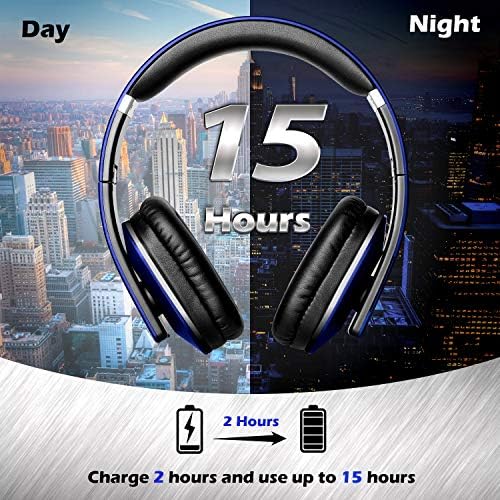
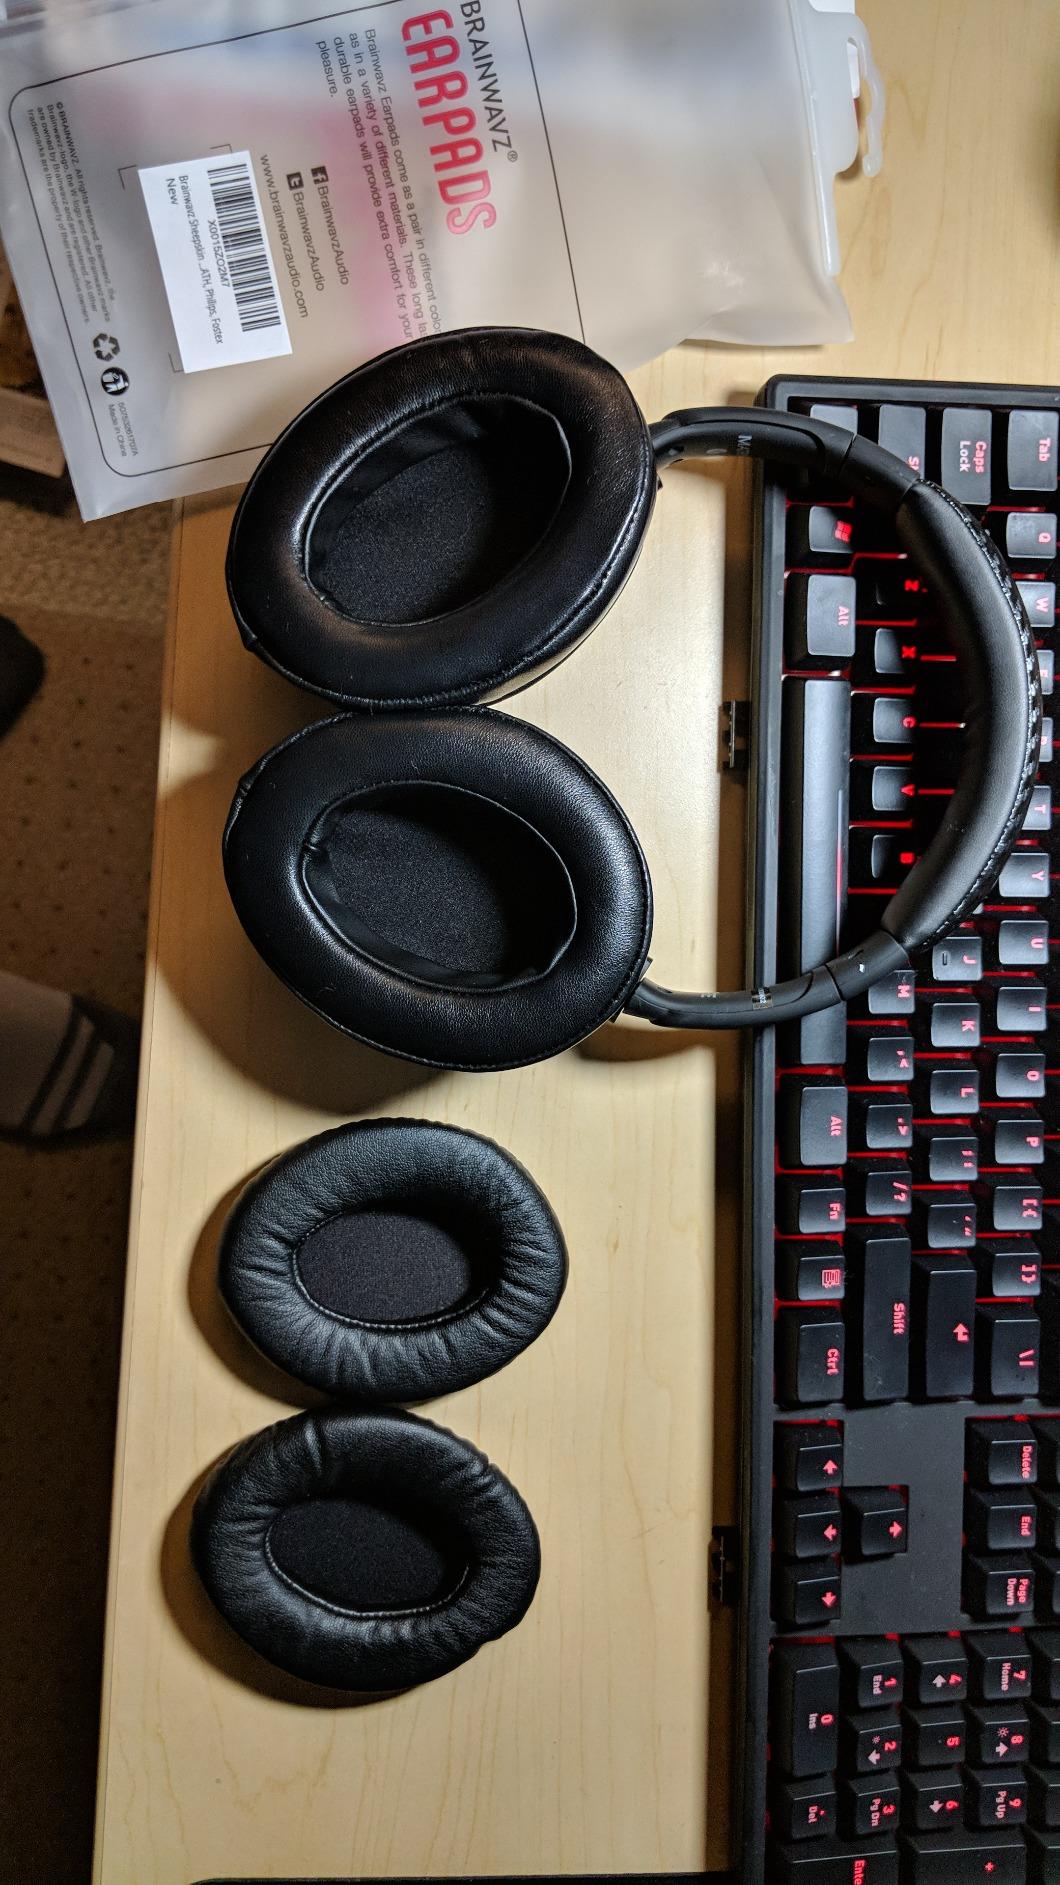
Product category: headphones
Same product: no